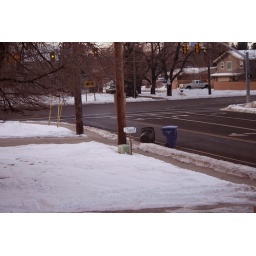
The street outside our house in SLC